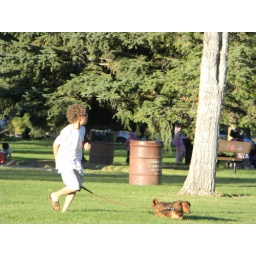
A young boy running through La Bonte Park Saturday evening with his pup. *No name upon request*